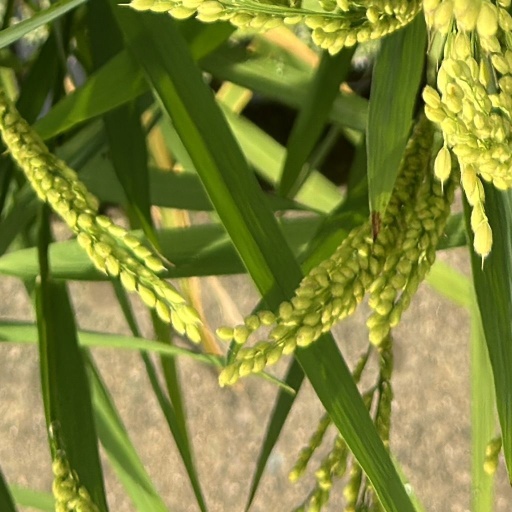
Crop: rice